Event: Nepal Earthquake
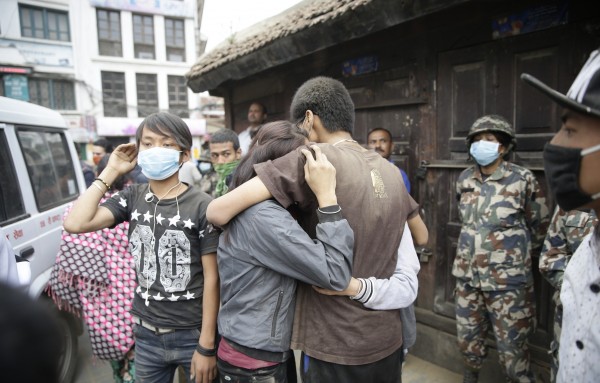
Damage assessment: damage